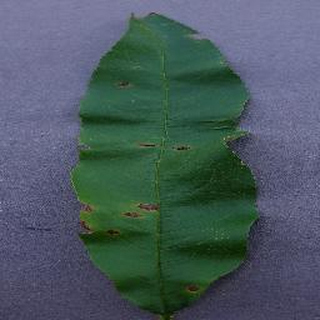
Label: peach_bacterial_spot